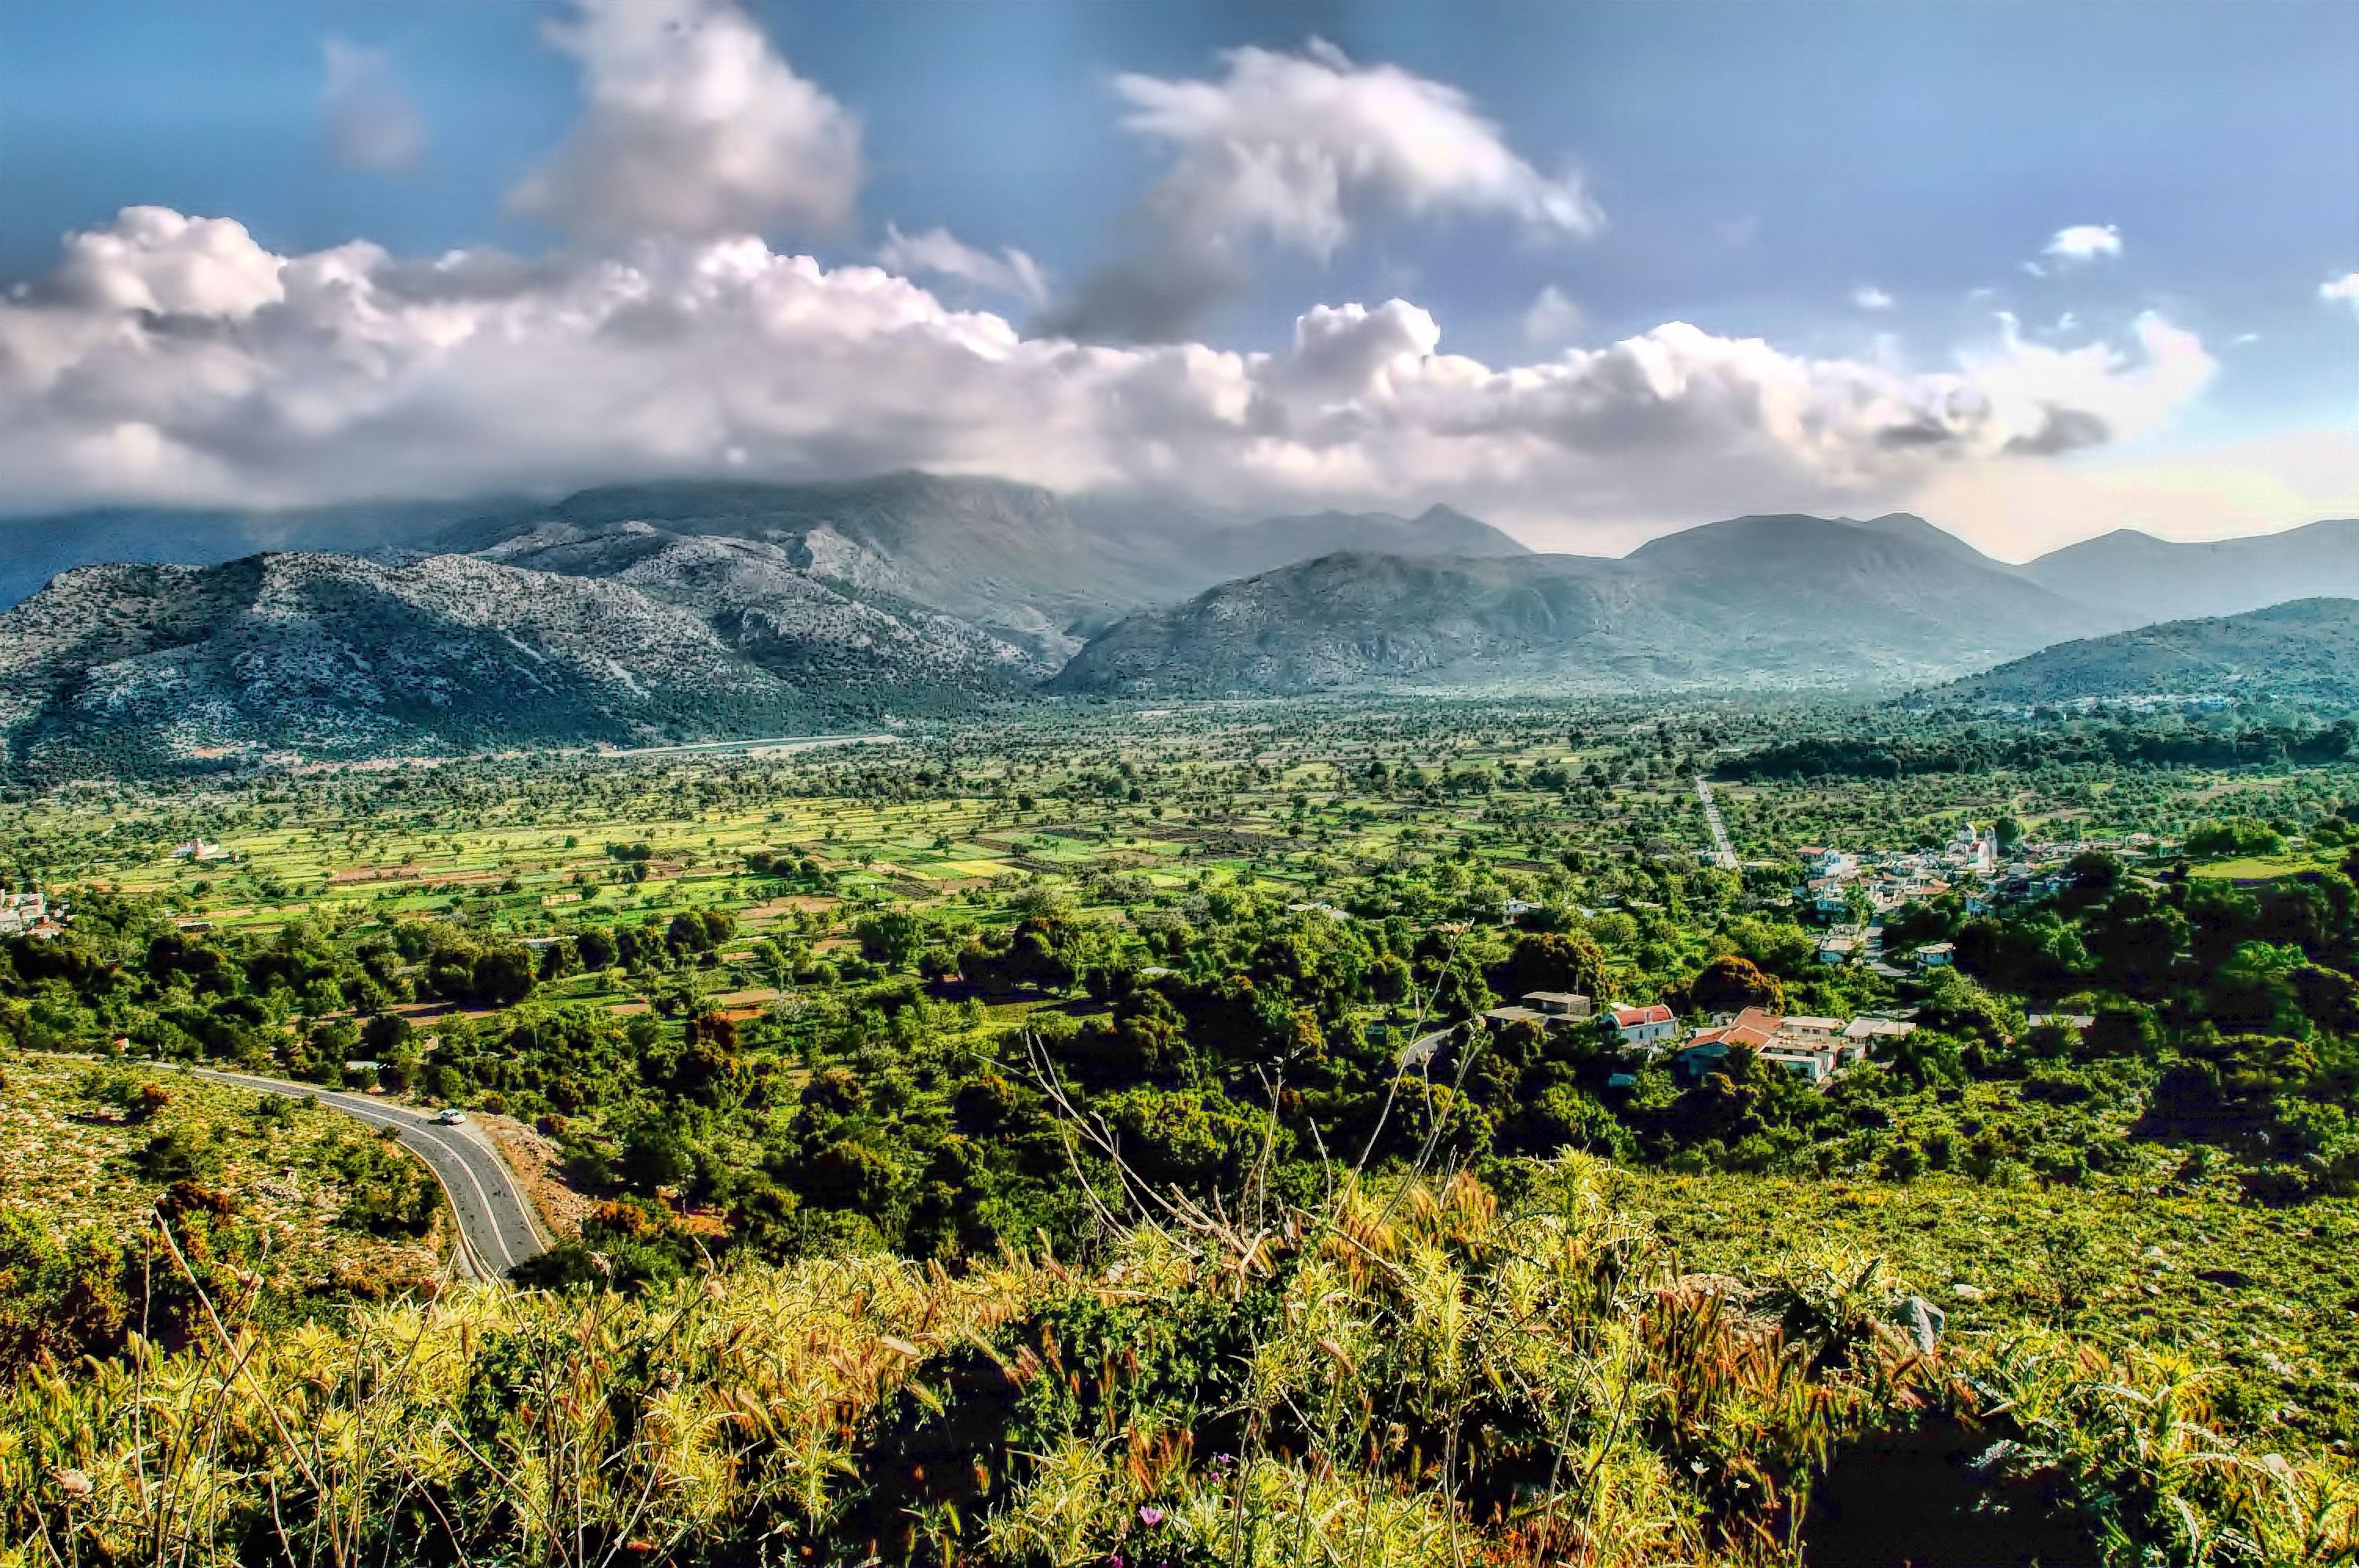
landscape, tree, nature, forest, wilderness, mountain, cloud, field, meadow, morning, hill, valley, mountain range, panorama, agriculture, ridge, plain, plantation, plateau, ecosystem, crete, lassithiplateau, rural area, geographical feature, atmospheric phenomenon, mountainous landforms